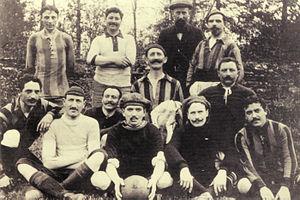
équipe de football du Stade rennais en 1904
Le Stade rennais football club est un club de football français, fondé le 10 mars 1901 à Rennes.
L’histoire du Stade rennais football club, club de football français basé à Rennes en Bretagne, débute le 10 mars 1901, date à laquelle d'anciens étudiants créent sous le nom de Stade rennais un club omnisports où sont pratiqués le football et l'athlétisme. Rapidement, les footballeurs du club, jouant sous les couleurs bleu ciel et bleu foncé, s'illustrent lors des premiers championnats régionaux organisés par l'USFSA. En 1904, le Stade rennais et un autre club local, le Football club rennais, unissent leurs forces pour créer le Stade rennais université club, adoptant les couleurs rouges et noires du second cité.
Le Derby de Bretagne, Derby de la Bretagne, Derby breton ou toute autre appellation en fonction du département ou de la zone géographique où il se joue, désigne la confrontation entre deux clubs de football bretons.